British Rail Class 308

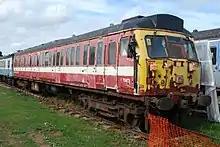
308 136 at the Electric Railway Museum

The carriage has been stripped of asbestos, and the full internal rebuild was abandoned in favour of housing the salvaged parts of the London Underground Victoria Line Cobourg Street signalling centre, and much of the former Brixton interlocking machine room equipment. The Cobourg Street equipment is now partially working, with work ongoing to allow simulated train movements to be displayed.